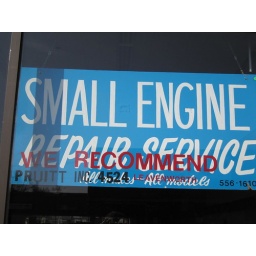
sign in Dundee Hardware window